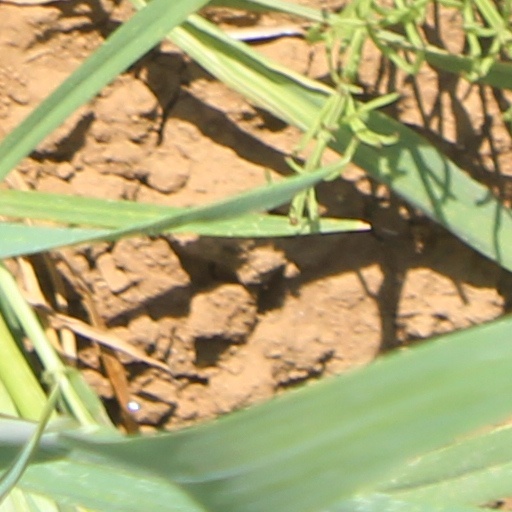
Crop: wheat